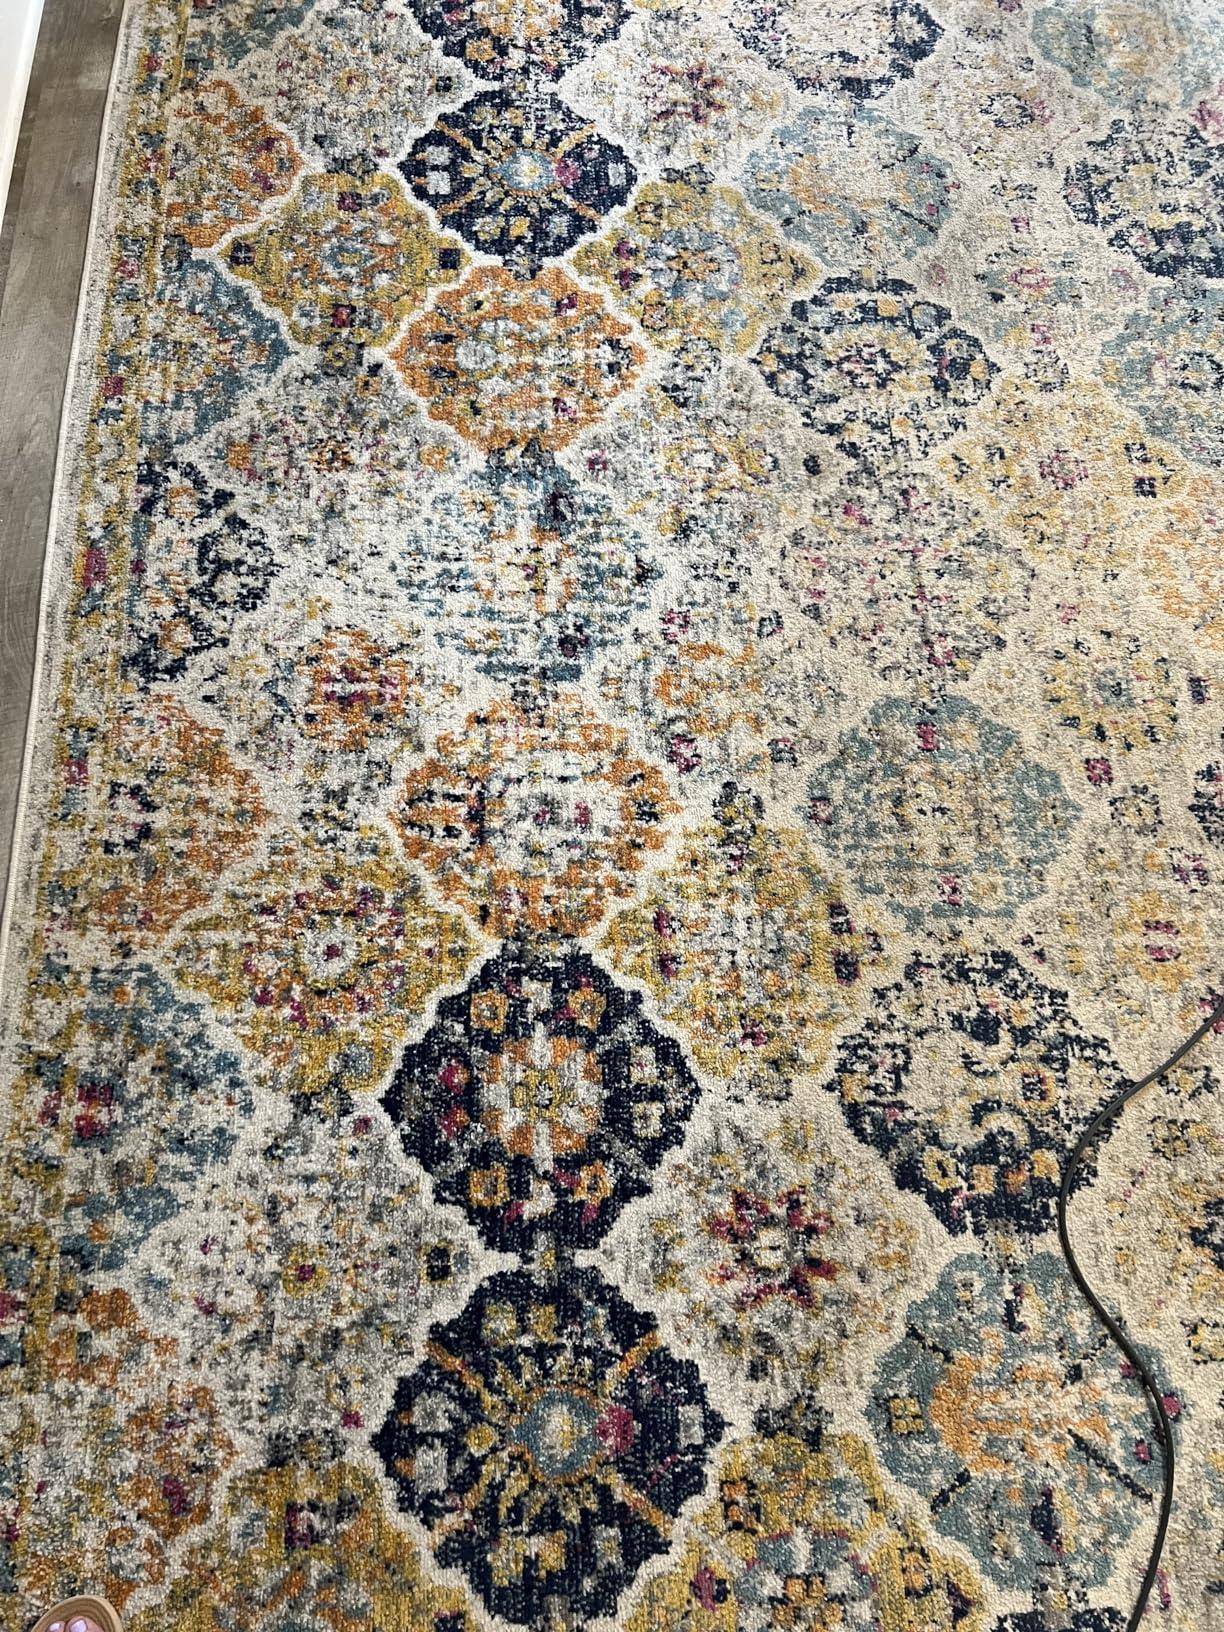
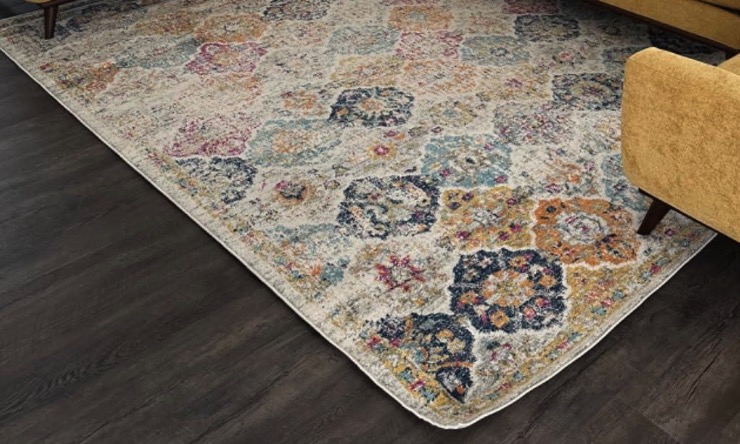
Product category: misc
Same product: yes